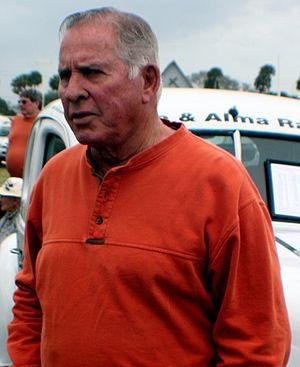
David Gene Pearson est un pilote américain de NASCAR né le 22 décembre 1934 à Whitney près de Spartanburg et mort le 12 novembre 2018 à Spartanburg.